Isidium

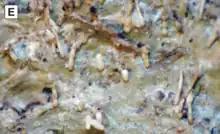
"Acanthotrema alboisidiatum" is named for the white isidia that contrast with its light olive-green thallus.

Isidia occur in a range of forms, each offering insights into lichen biology and taxonomy. In his 1992 monograph of the bark-dwelling, sorediate and isidiate crustose lichens of Norway, Tonsberg broadly defined isidia as "all globose to elongate, usually projecting, corticate diaspores with a basal point of attachment", and further defined several types.